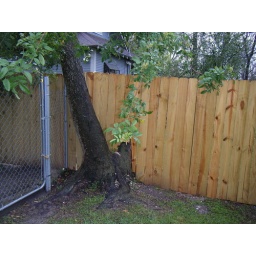
Right side fence built around tree that straddles property line between your lot and neighbor's.